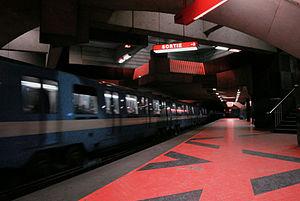
Station Acadie du Métro de Montréal
Acadie est une station de la ligne bleue du métro de Montréal située dans le quartier Parc-Extension de l'arrondissement Villeray–Saint-Michel–Parc-Extension.
La ligne bleue est une des quatre lignes du métro de Montréal. Elle traverse les arrondissements Côte-des-Neiges–Notre-Dame-de-Grâce, Outremont et Villeray–Saint-Michel–Parc-Extension de la ville de Montréal selon une direction globale nord-est/sud-ouest. La ligne bleue relie la station Snowdon dans le quartier Côte-des-Neiges à la station terminus Saint-Michel, dans le quartier Saint-Michel et croise la ligne orange aux stations Snowdon et Jean-Talon.
Le métro de Montréal est un réseau de transport en commun qui dessert l'île de Montréal ainsi que les villes québécoises de Laval et de Longueuil, au Canada. Métro sur pneumatiques entièrement souterrain, il est géré par la Société de transport de Montréal, organe de l'agglomération de Montréal.